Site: brandenburg
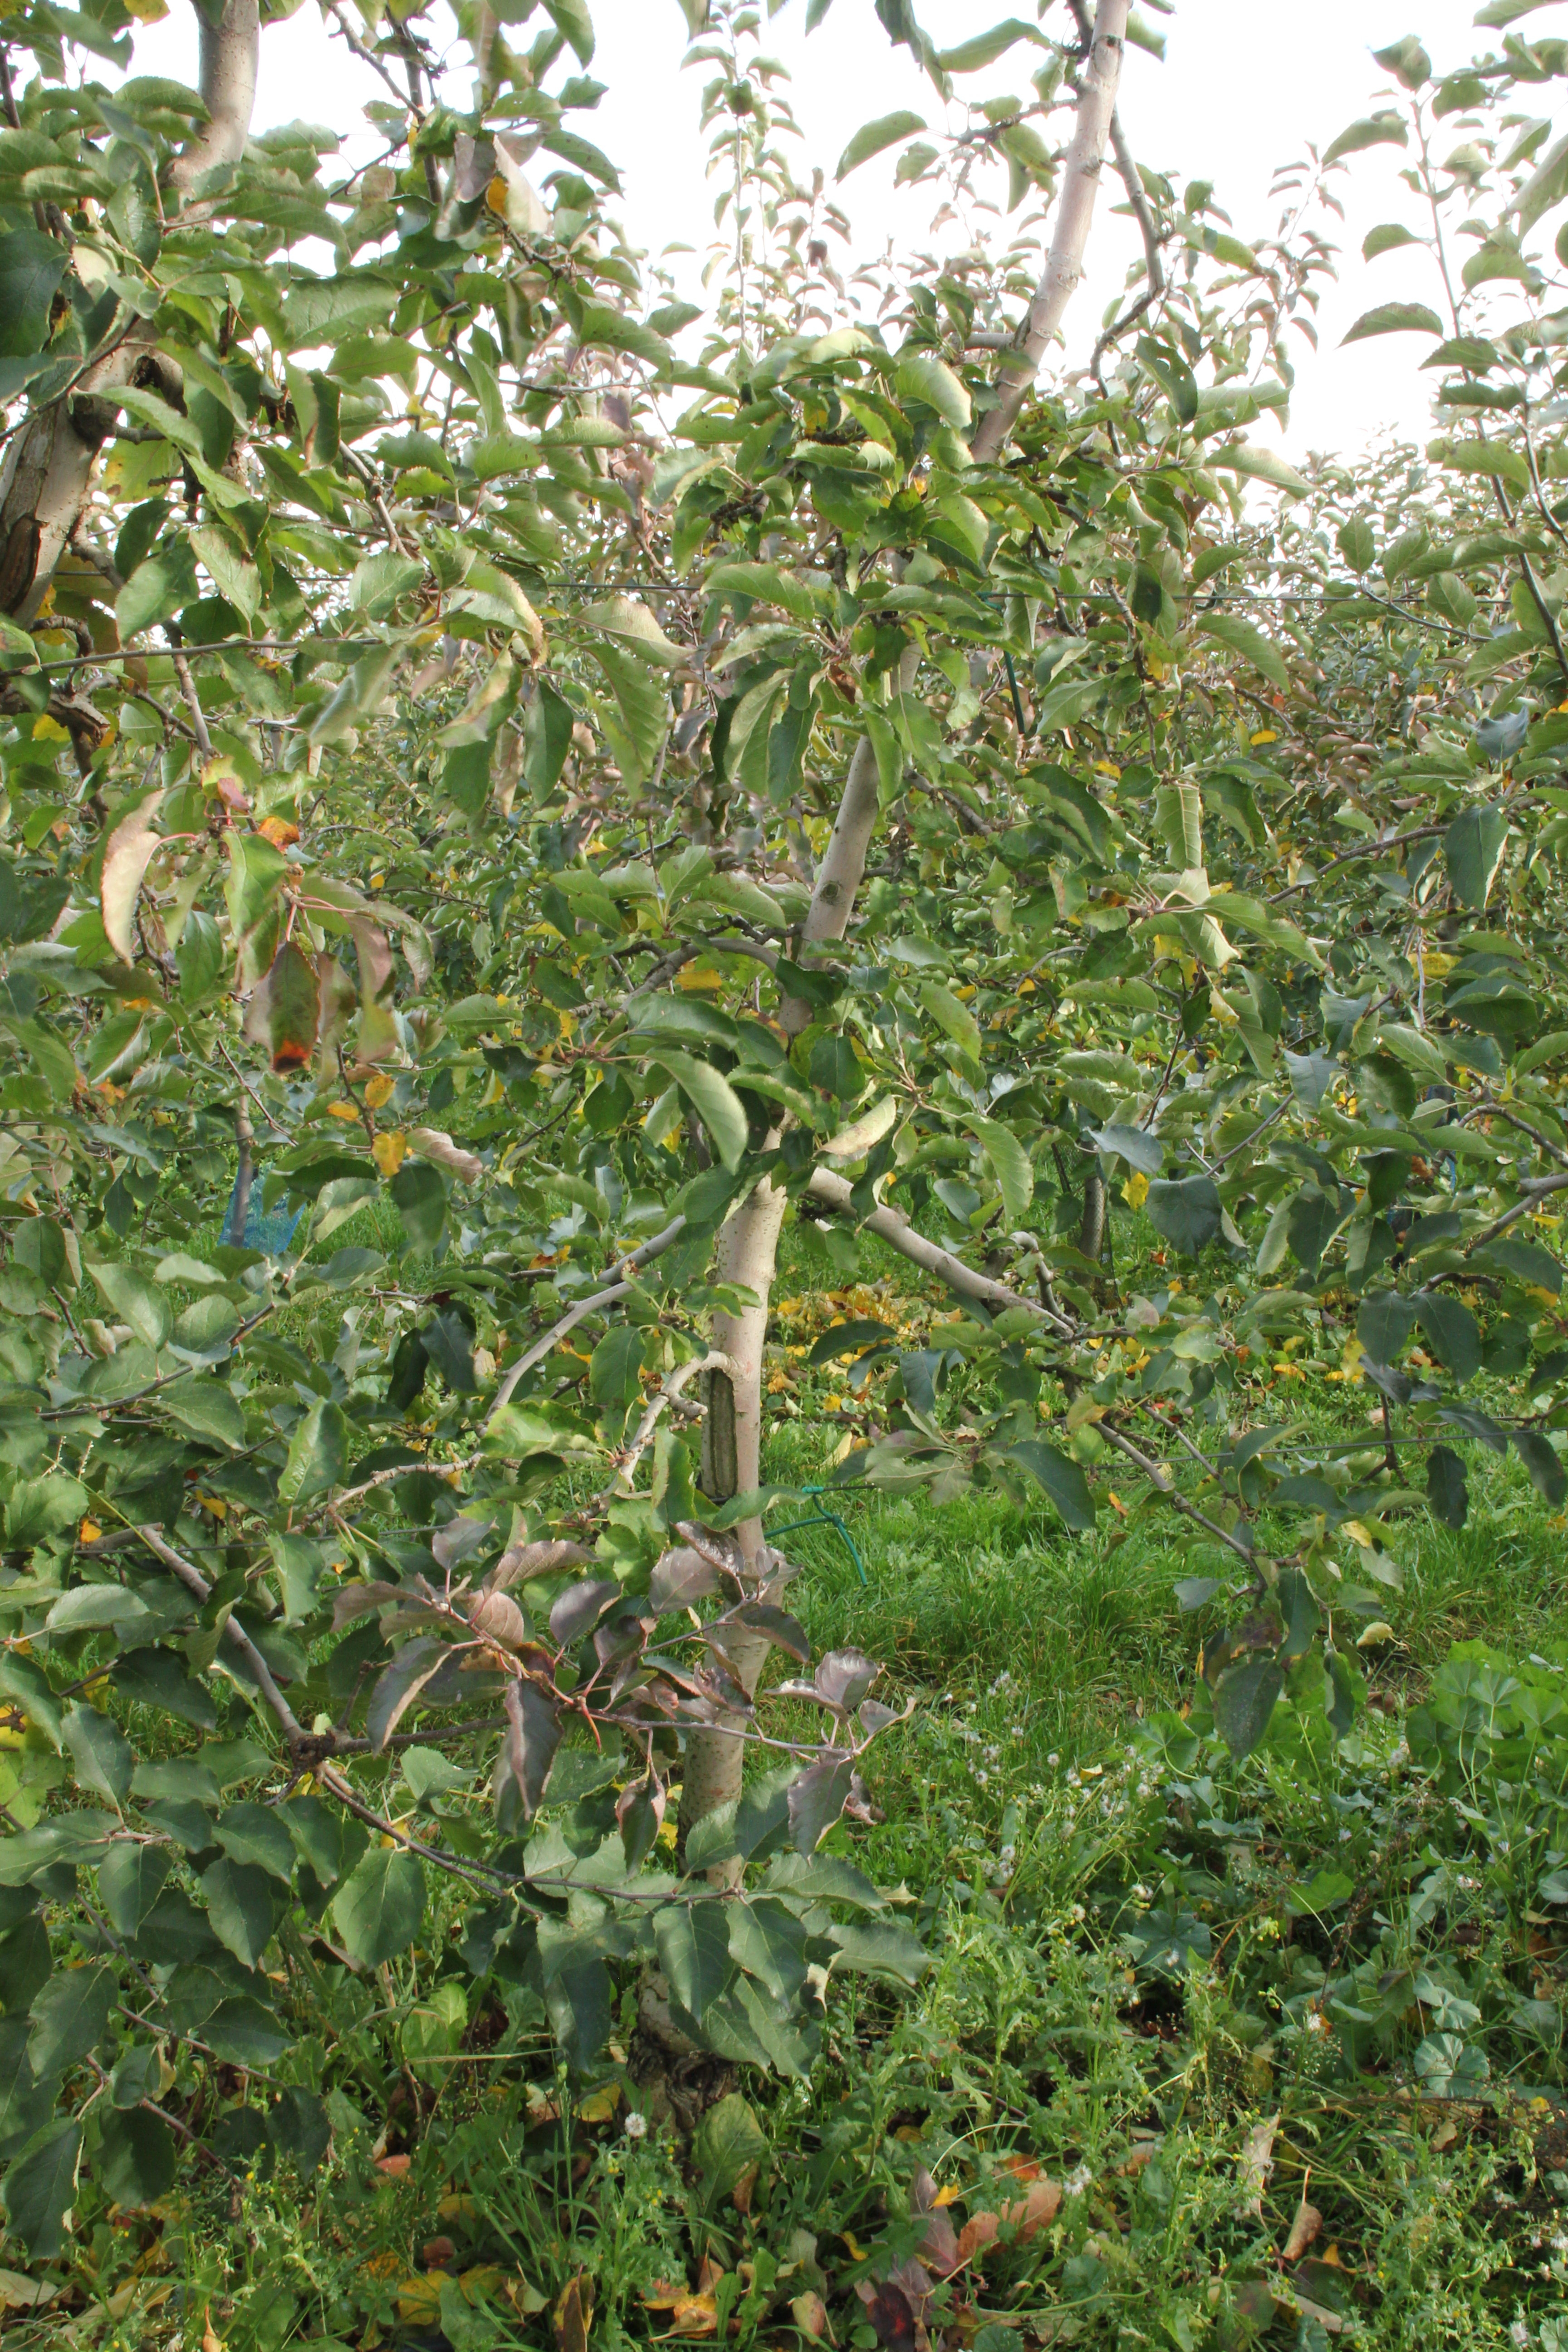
Growth stage (BBCH 91): Senescence, beginning of dormancy